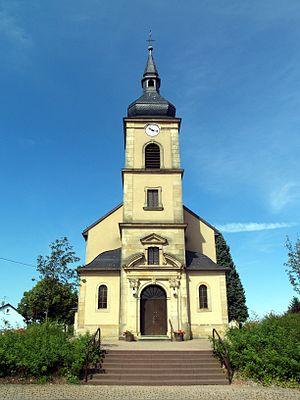
L'église reconstruite après la seconde guerre mondiale
Rouhling est une commune française située dans le département de la Moselle et le bassin de vie de la Moselle-Est, en région Grand Est.